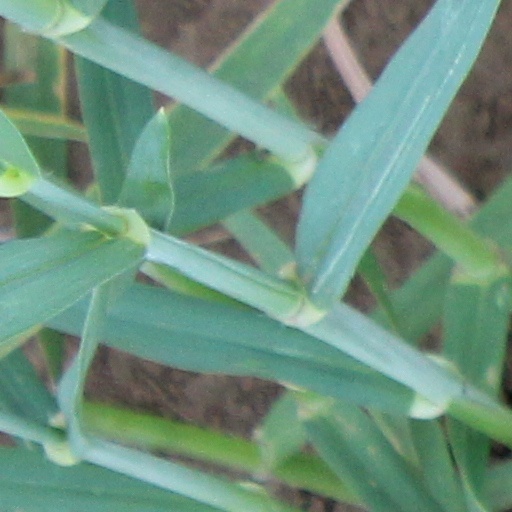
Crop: wheat